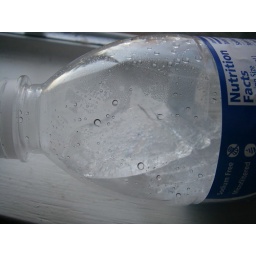
The water left overnight in the van froze in the bottle.